Toman (film)

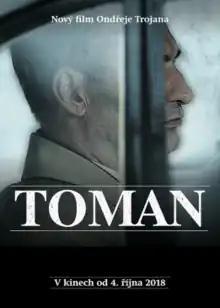
Film poster

Toman, Zdeněk Toman, is a 2018 Czech historical film by Ondřej Trojan. It focuses on , who led Czechoslovak intelligence from 1945 to 1948. It premiered at Slavonice Film Festival on 2 August 2018.